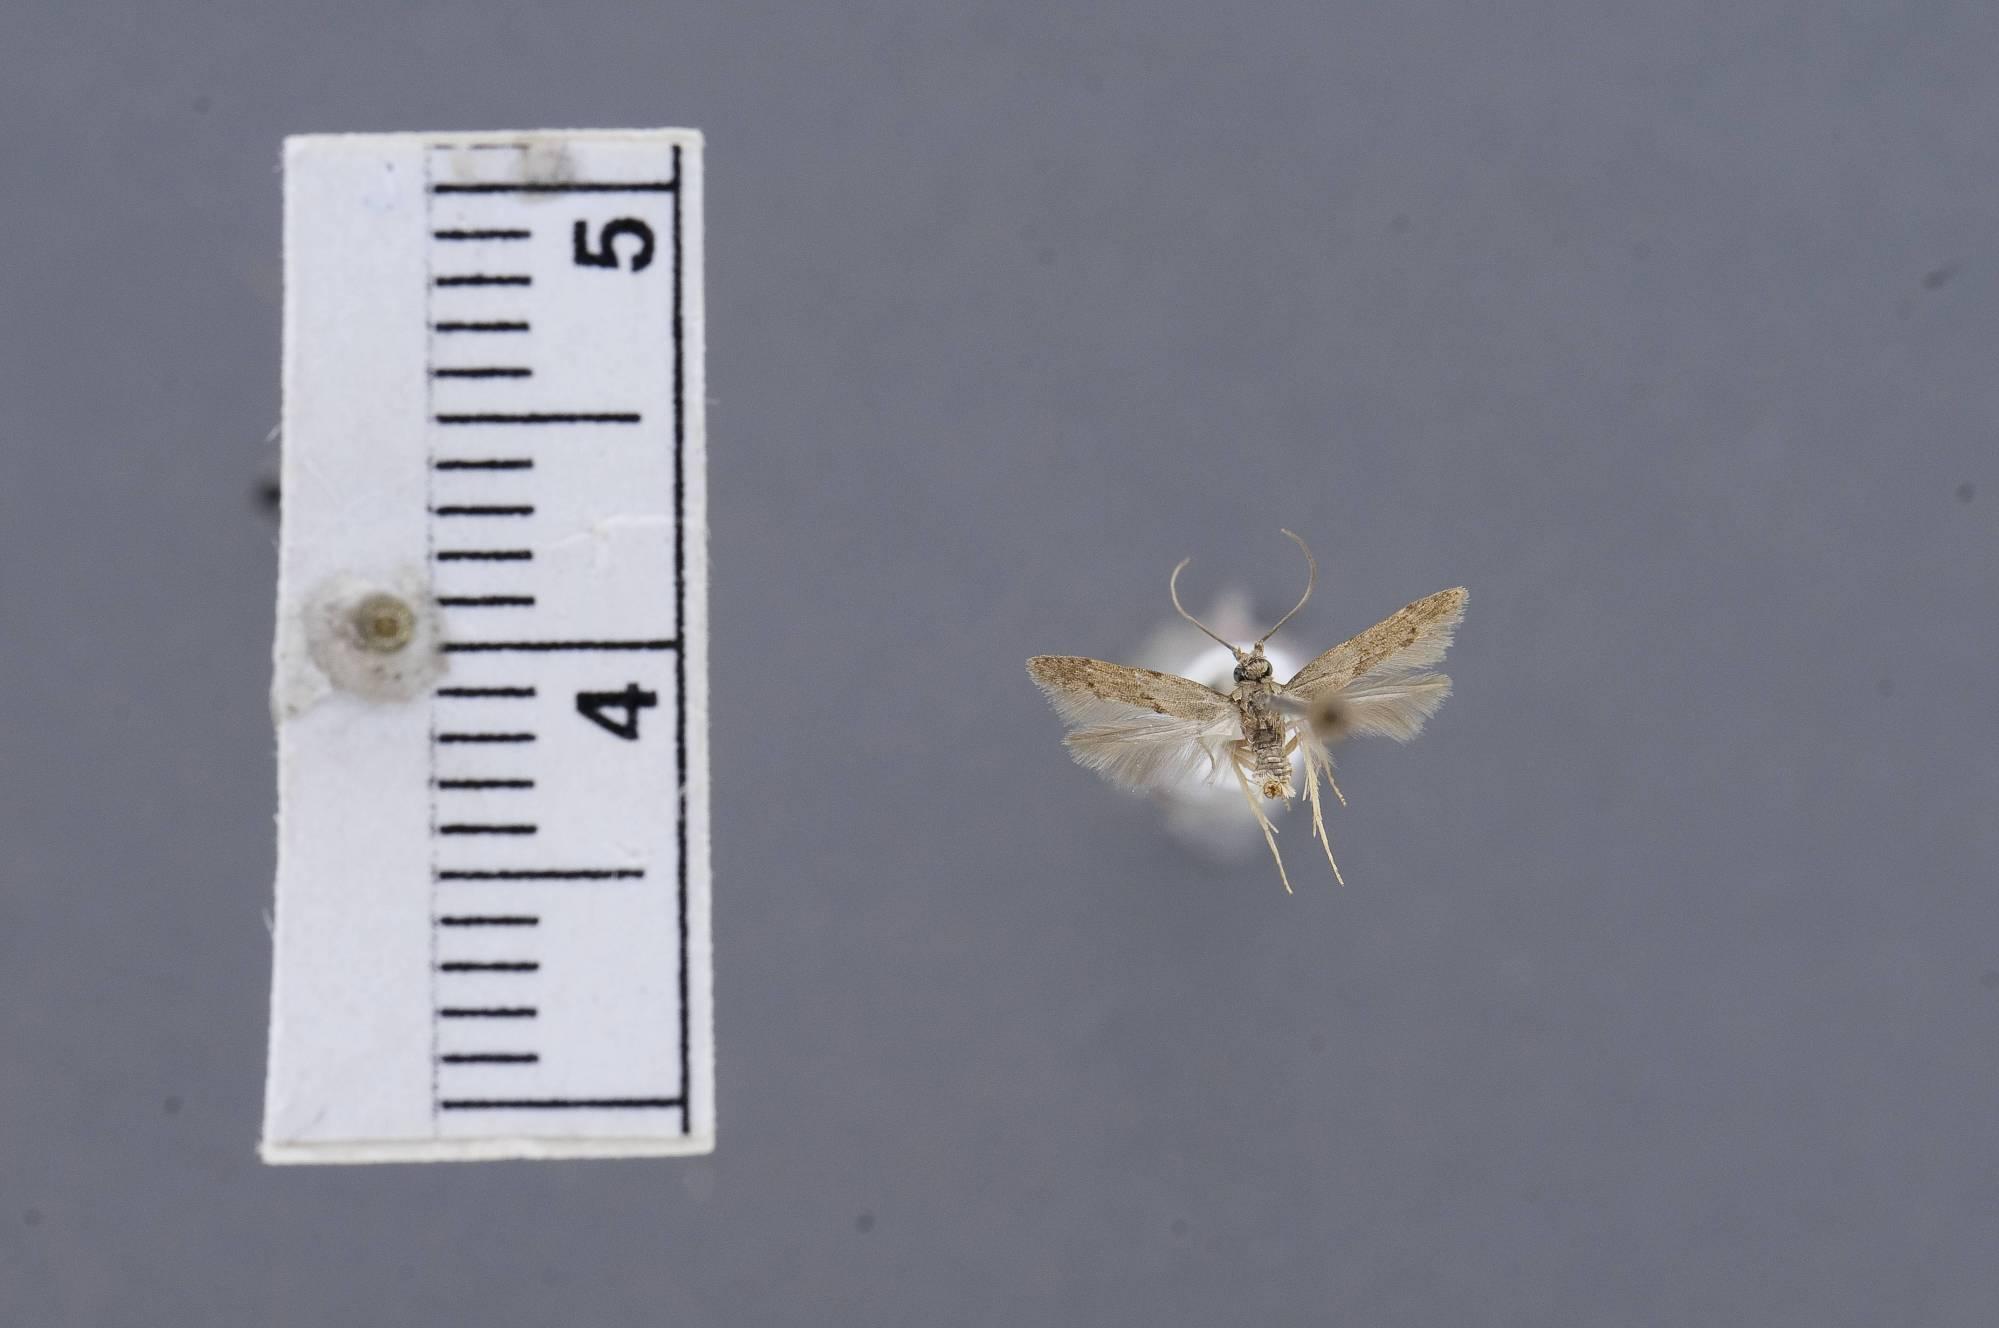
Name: Hypatopa cryptopalpella
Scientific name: Hypatopa cryptopalpella Adamski, 1999
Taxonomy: Animalia, Arthropoda, Insecta, Lepidoptera, Glossata, Blastobasidae, Blastobasinae
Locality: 2 miles northwest of Pont Casse, Saint Paul, Dominica
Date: May 1965